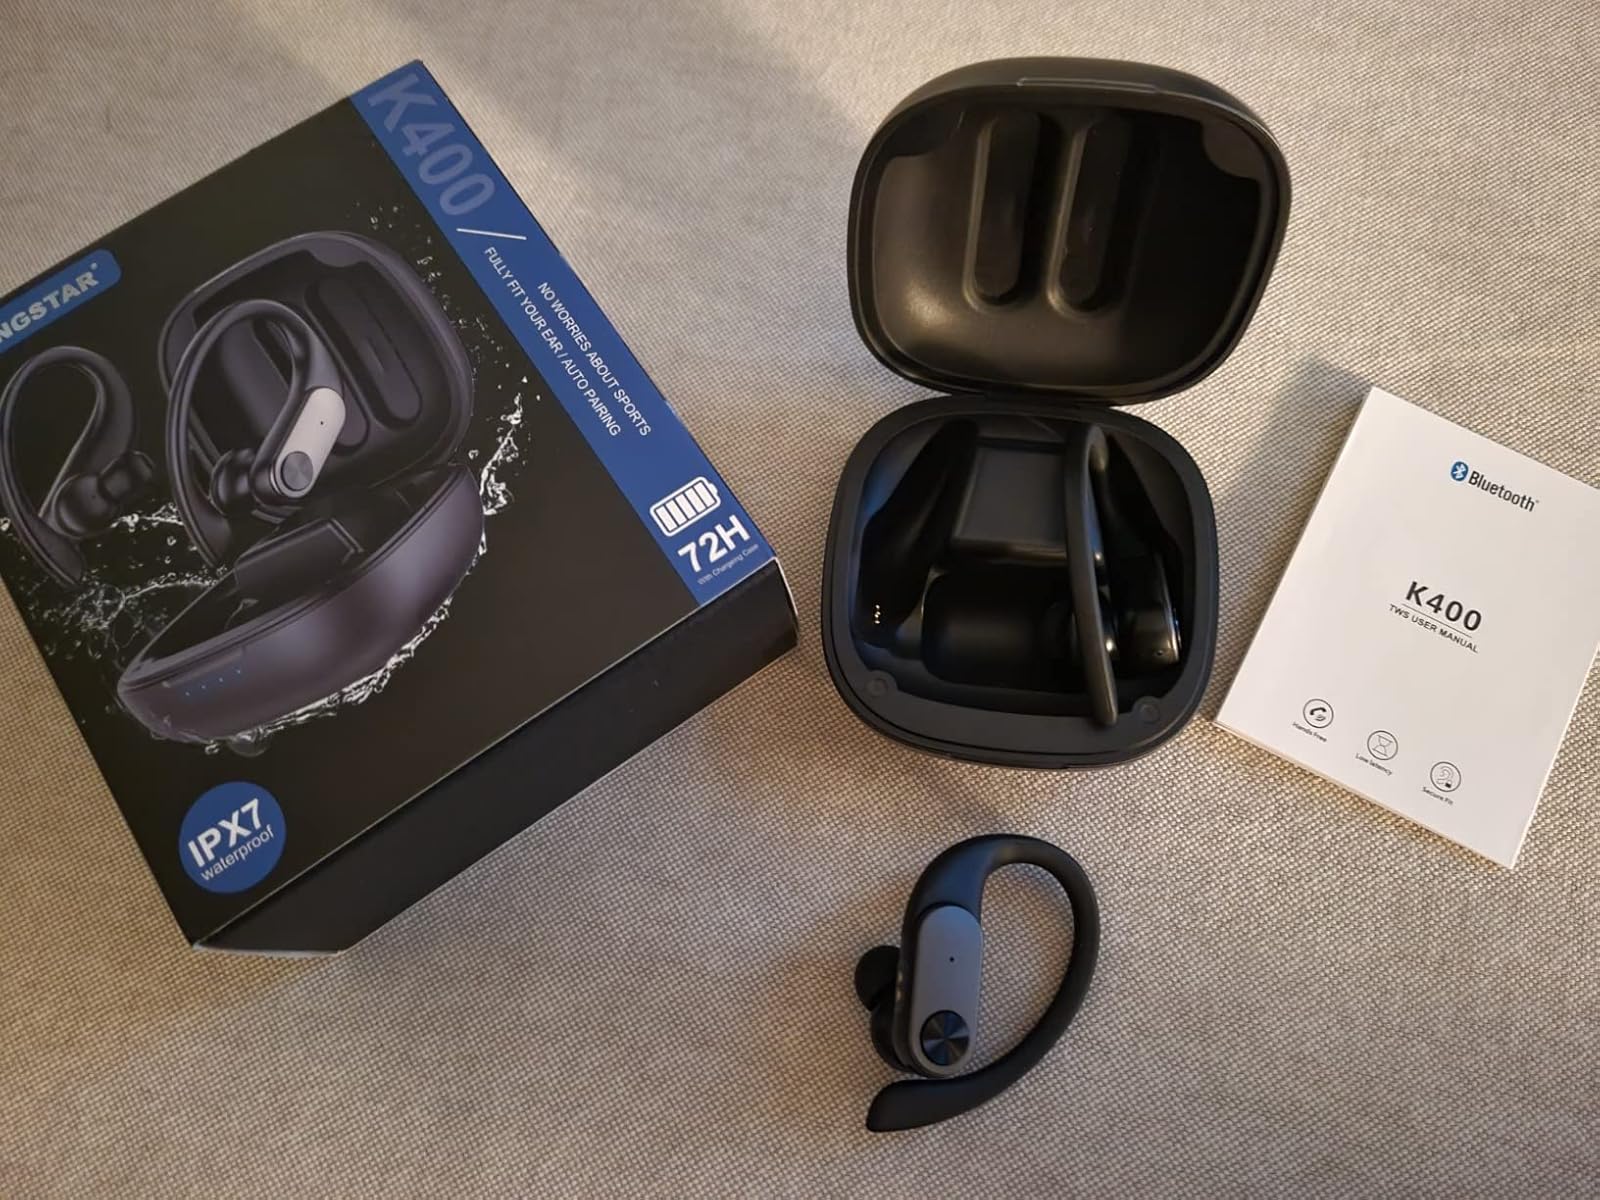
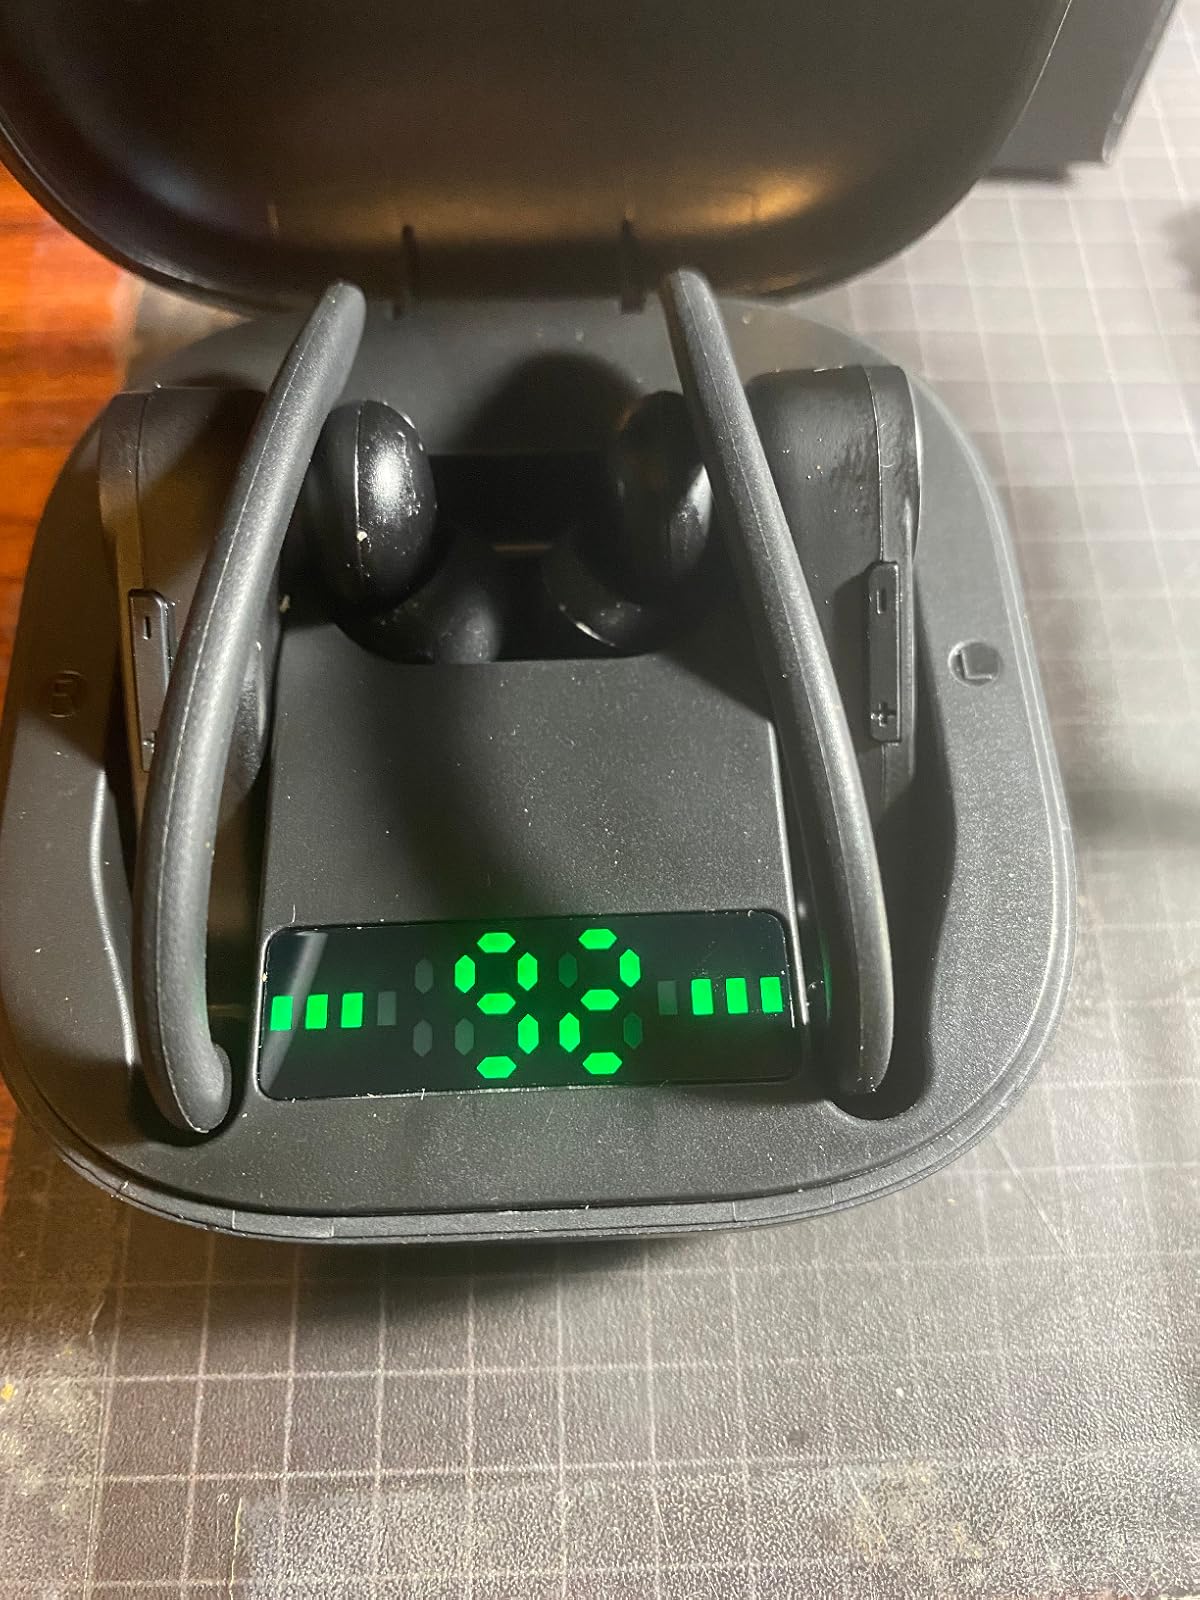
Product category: earbuds
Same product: no